Northrop Gamma

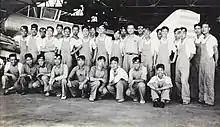
Workers at the CAMCO plant at the Jianqiao Aerodrome standing before the assembly of a Gamma 2E; circa 1936

On June 2, 1933 Frank Hawks flew his Gamma 2A "Sky Chief" from Los Angeles to New York in a record 13 hours, 26 minutes, and 15 seconds. In 1935, Howard Hughes improved on this time in a modified Gamma 2G leased from Jacqueline Cochran, making the west-east transcontinental run in 9 hours, 26 minutes, and 10 seconds.